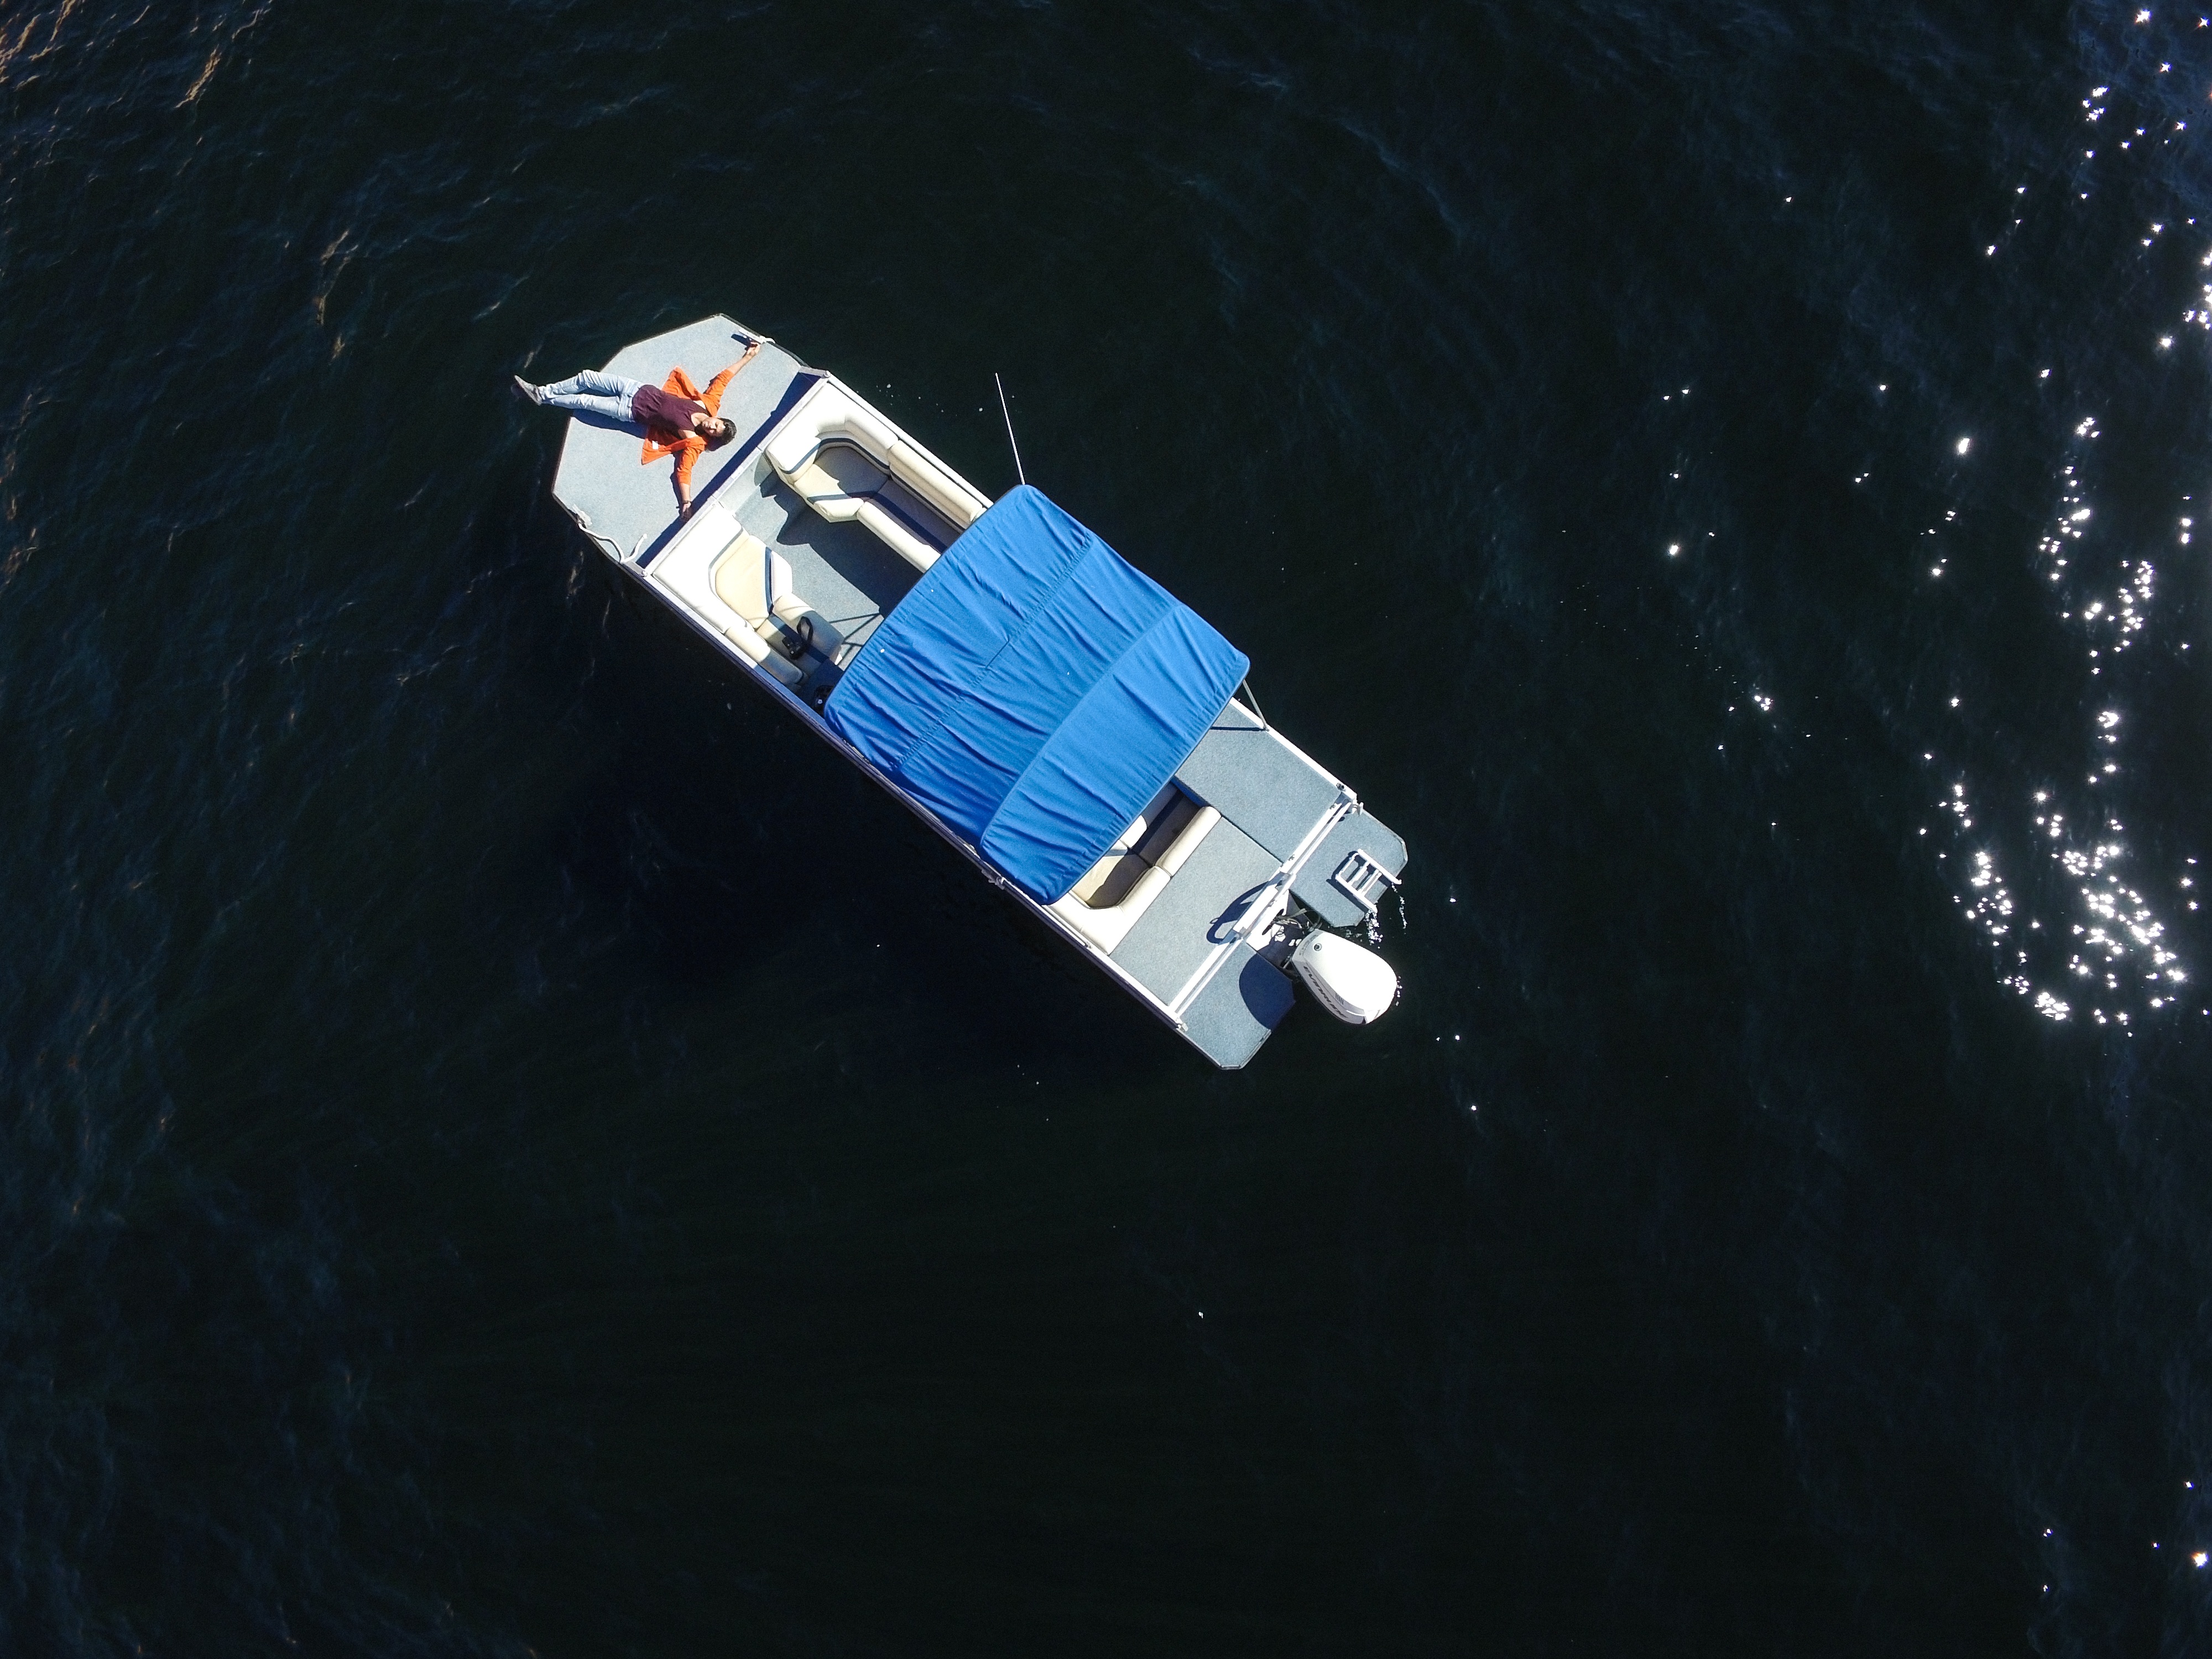
man, person, boat, male, guy, vehicle, space, watercraft, screenshot, spacecraft, space station